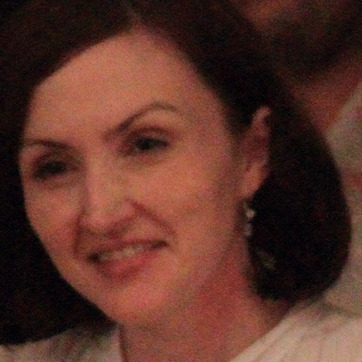
Material: skin